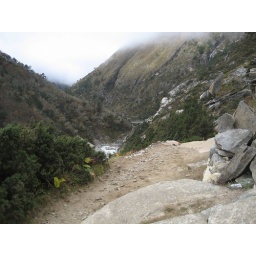
IMG_2801 The steel truss bridge to cross Imja Khola see way below